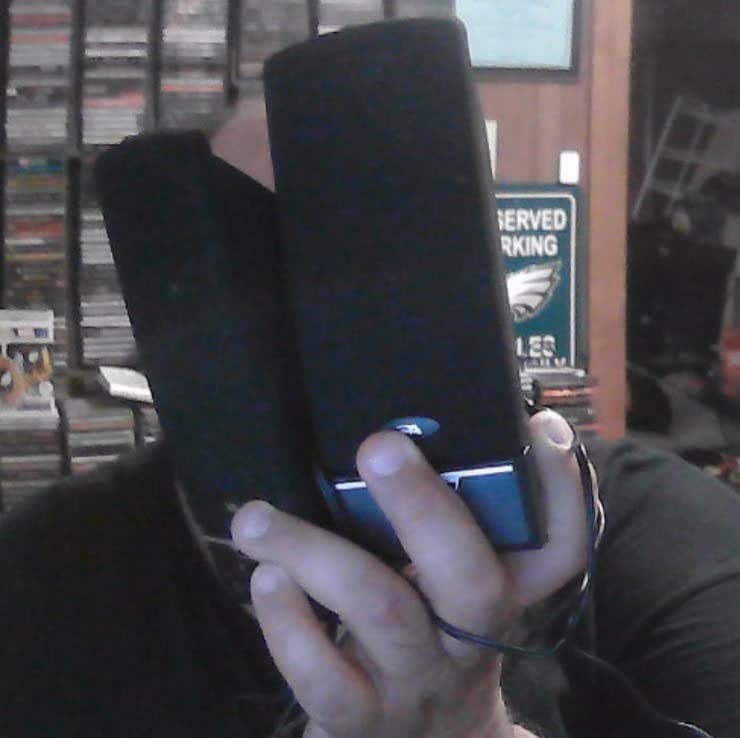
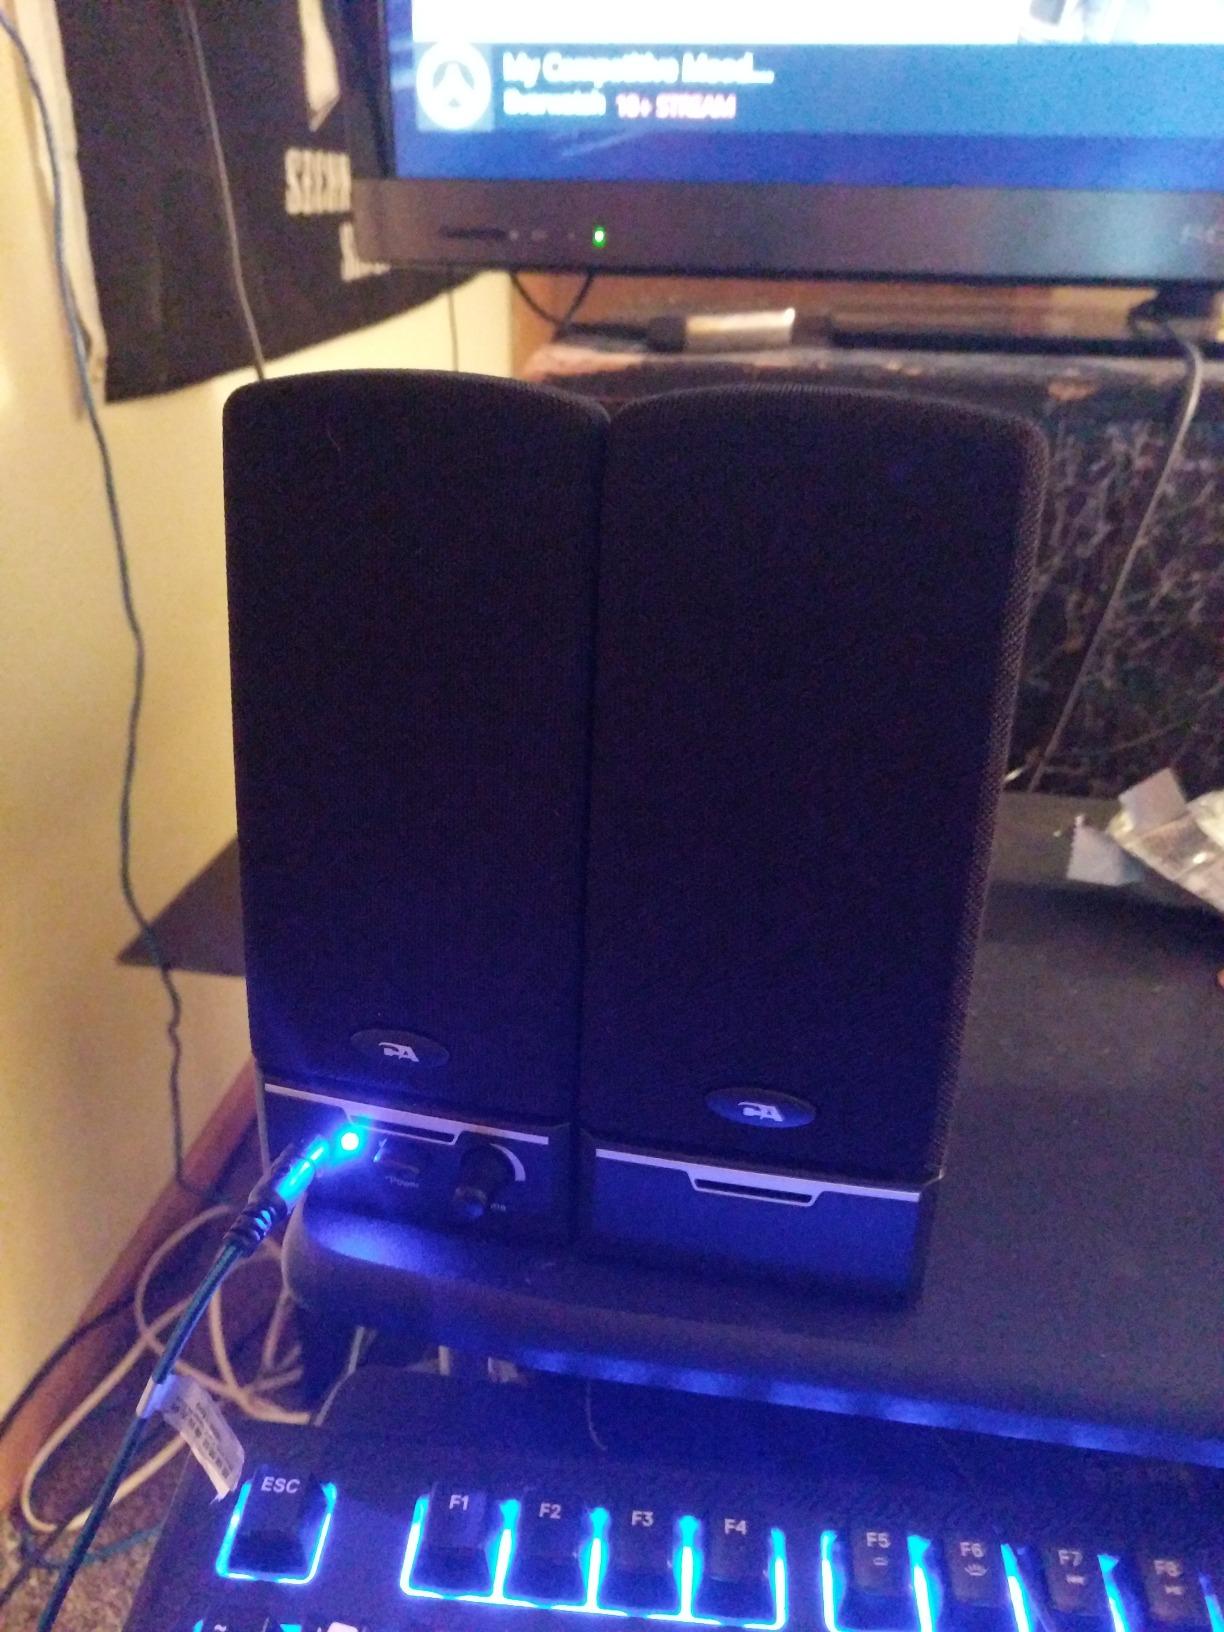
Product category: speaker
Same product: yes